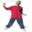
Label: boy